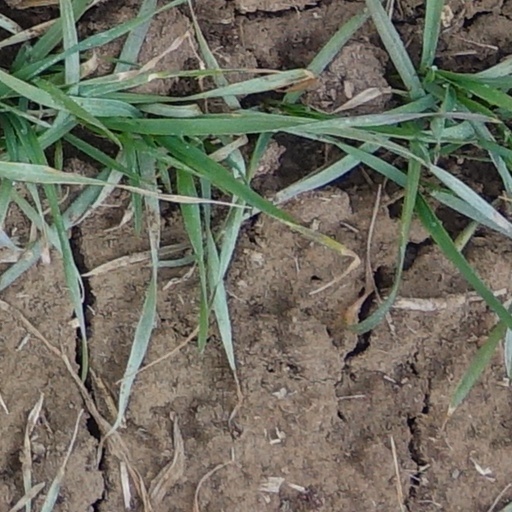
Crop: wheat